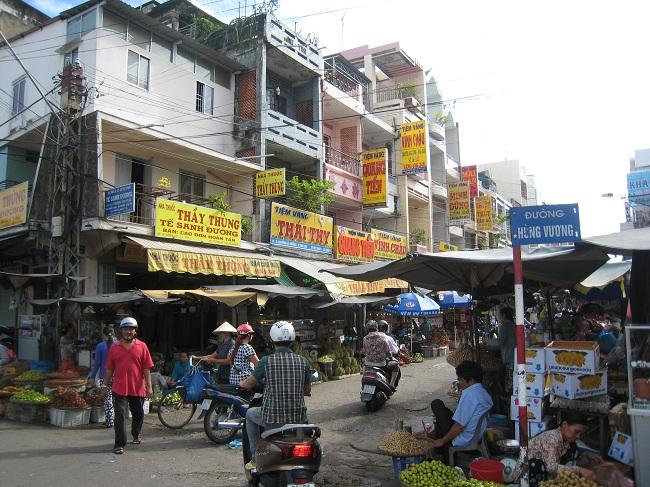
có một vài chiếc xe máy đang di chuyển ở trong khu chợ